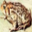
Label: frog